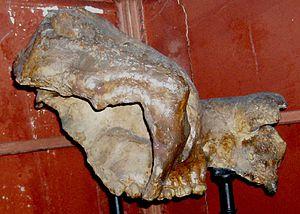
Nototherium est un genre éteint de marsupiaux. Il était proche des Vombatidae bien que sa taille fût comparable à celle d'un rhinocéros. Ce mammifère était herbivore avec des molaires hypsodontes. On a découvert des restes de Nototherium en Australie qui datent du Pliocène.